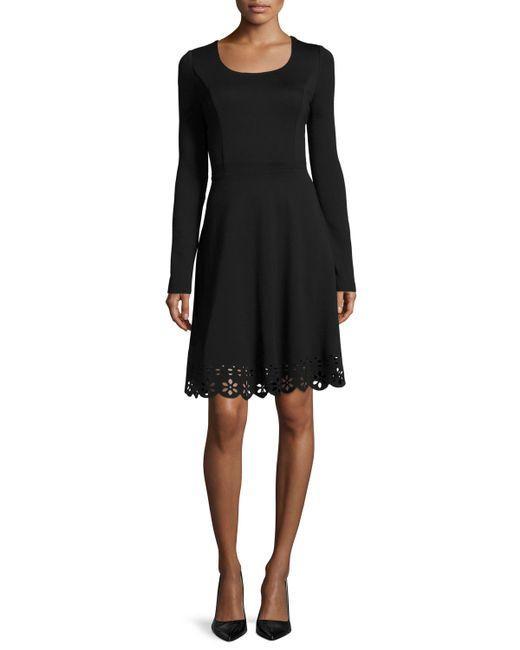
Lässiges schwarzes Langarm-Kleid über dem Knie